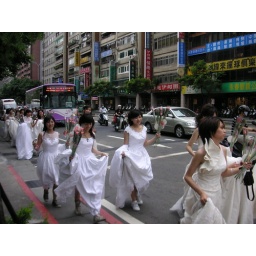
And some of the girls wore sneakers or jeans under their dress